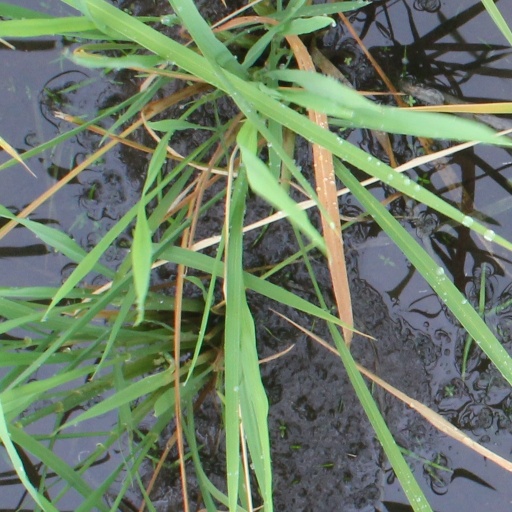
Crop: rice